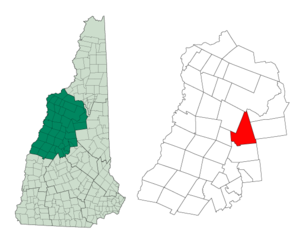
Thornton est une municipalité américaine située dans le comté de Grafton au New Hampshire. Selon le recensement de 2010, sa population est de 2 490 habitants.